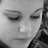
Emotion: sad